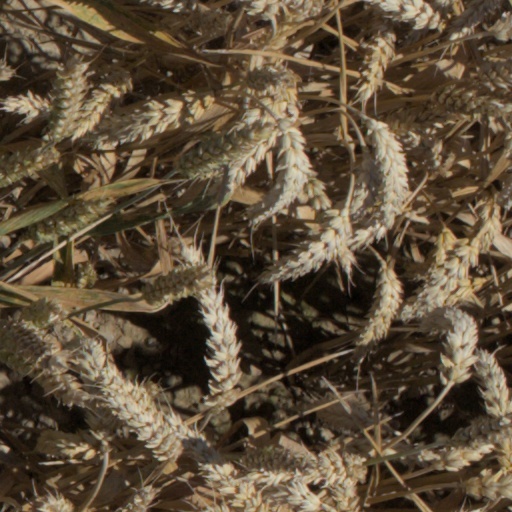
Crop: wheat